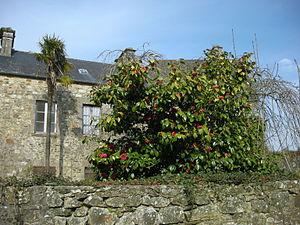
Bricquebec est une ancienne commune française, située dans le département de la Manche en région Normandie, devenue le 1ᵉʳ janvier 2016 une commune déléguée au sein de la commune nouvelle de Bricquebec-en-Cotentin.